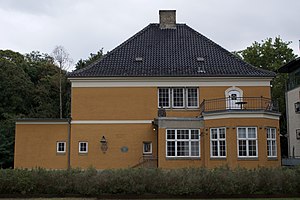
Royal Copenhagen / Ledelse
Den tidligere, nu fredede, direktørbolig ved Den Kongelige Porcelænsfabrik.
Den Kongelige Porcelænsfabriks tidl. direktørbolig - - nordvendte facade
Royal Copenhagen A/S er et dansk firma, der opstod ved fusionen mellem Holmegaards Glasværker A/S og Den kongelige Porcelainsfabrik A/S i 1985.